Hornepayne

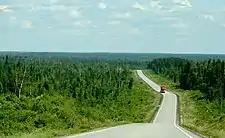
as seen in 2009.

The town was incorporated in 1927–28 by local petition, and was poised to become a regional centre. A series of devastating fires in 1929–31, however, destroyed many of the town's commercial buildings, as well as the CNR shops. Rail traffic slowed during the Great Depression, and the town struggled, with some residents finding employment on highway construction under government public works funding. This difficult and slow work culminated in the opening of the northern section of in 1959, linking Hornepayne with . In 1973, the highway was extended to the south to connect to at White River.